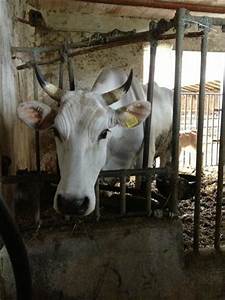
Label: mucca